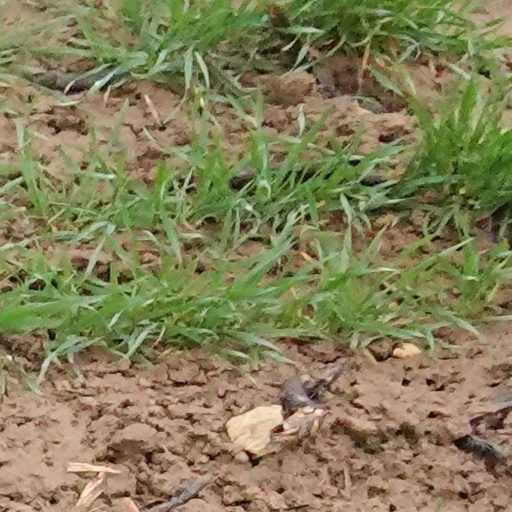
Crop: wheat